Santa María Rupes

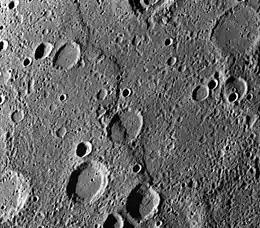
Santa Maria Rupes, as photographed by "Mariner 10"

Santa María Rupes is a prominent lobate escarpment and fault line on Mercury. According to data from Arecibo, it has a relief of roughly 700m. The formation was named after the ship "Santa María," used by Christopher Columbus"." The escarpment was probably created as Mercury cooled and thus contracted.